Bosnian pyramid claims

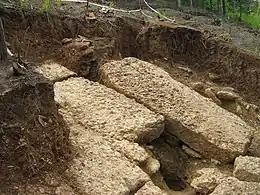
Visočica hill conglomerate layers

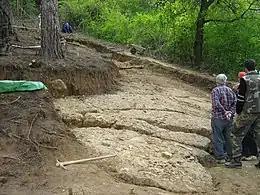
Visočica hill conglomerate layers

The Bosnian Pyramid of the Sun Foundation commissioned a geological team from the University of Tuzla to investigate Visočica. On 8 May 2006, members held a press conference in Tuzla to present the results of their research. The academics, from the Faculty of Mining and Geology and led by Sejfudin Vrabac, concluded that the hill is a natural geological formation, made of clastic sediments of layered composition and varying thickness, and that its shape is a consequence of endodynamical and exodynamical processes in the post-Miocene era. The "pyramid" is composed of the same matter as mountains in the area; layers of conglomerate, clay and sandstone.